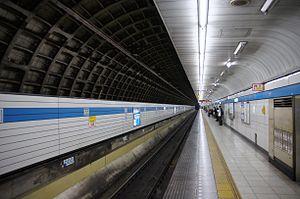
Kiba est une station du métro de Tokyo sur la ligne Tōzai dans l'arrondissement de Kōtō à Tokyo. Elle est exploitée par le Tokyo Metro.